Ministry of Environment and Parks (British Columbia)

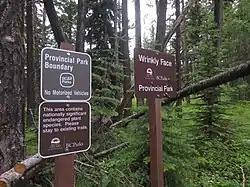
BC Parks signage in Wrinkly Face Provincial Park

In December 2018, Premier John Horgan's NDP party and Andrew Weaver's Green party jointly announced CleanBC, a plan that would reach 75% of the province's greenhouse gas emissions target. The plan is designed to reduce emissions 40% by the year 2030, compared to 2007 levels. Most of the plan's funding is projected to come from BC's carbon tax. For buildings, the BC Building Code was amended to make all buildings “net zero energy ready” by 2032, the natural gas grid must contain 15% RNG and the province will assist in funding efficiency upgrades. For industry, the government agreed to help fund clean energy firms while improving the efficiency of existing manufacturing and fossil fuel operations. For transportation, all new cars sold from 2040 onward must be a zero-emissions vehicle, with other vehicle types being subject to stricter emissions regulation. For waste, the goals outlined in the plan are to divert 95% of biodegradable waste from landfills and capture 75% of landfill emissions.